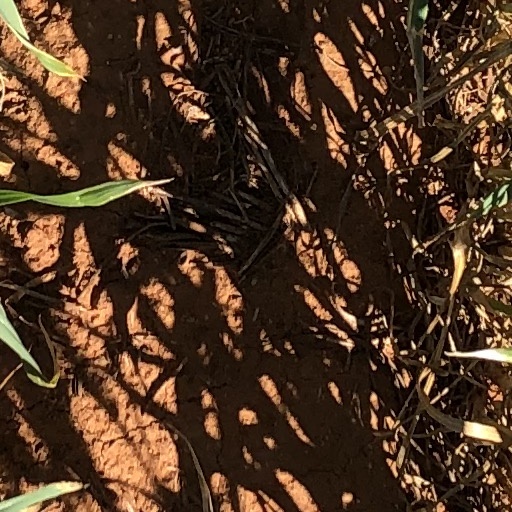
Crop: wheat